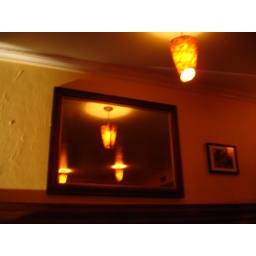
mirror in the bar